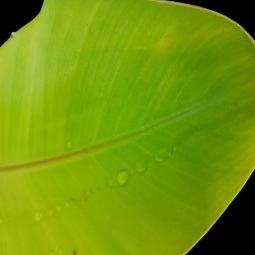
Label: Healthy